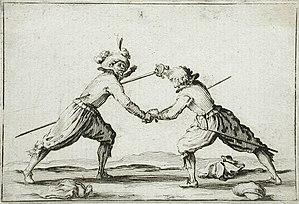
François L'Hermite du Solier, dit Tristan L'Hermite ou Tristan, né en 1601 au château du Solier près de Janaillat dans la Marche, mort à Paris le 7 septembre 1655, est un gentilhomme et écrivain français. D'abord page dans l'entourage de Henri de Bourbon-Verneuil, fils naturel du roi Henri IV, puis homme d'épée au service de Louis XIII et de son frère Gaston, duc d'Orléans, il est passé à la postérité comme auteur polygraphe — s'étant illustré comme poète, dramaturge et romancier.